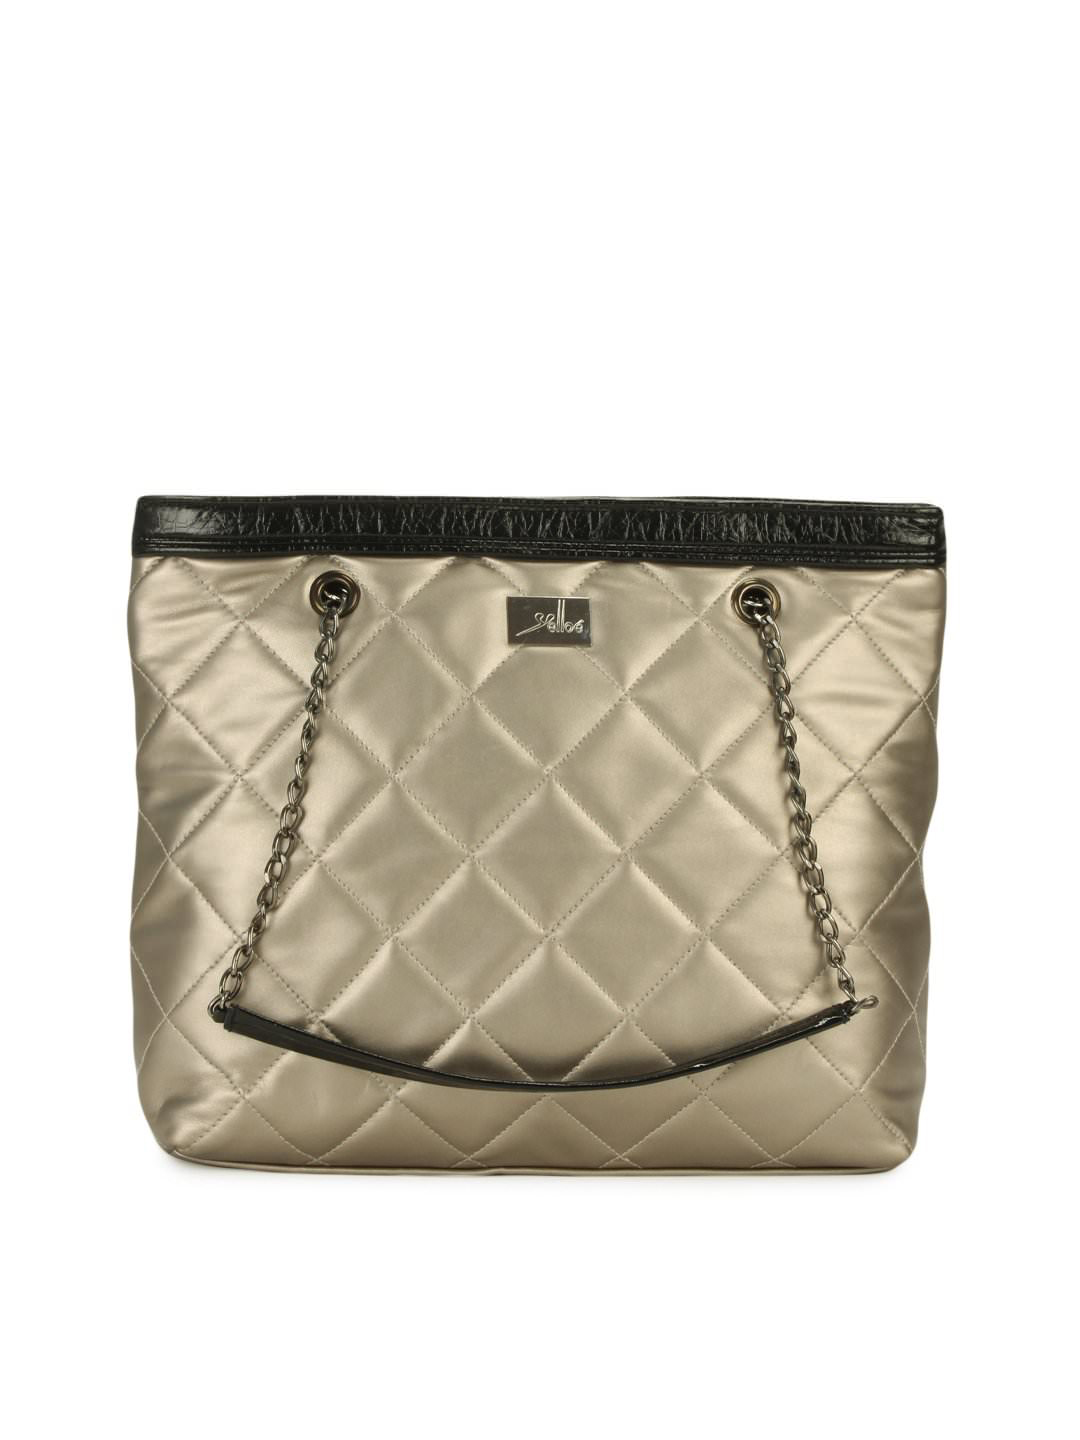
Yelloe Silver Metallic Finish Handbag
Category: Accessories / Bags / Handbags
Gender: Women
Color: Silver
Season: Summer 2012
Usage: Casual